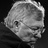
Emotion: sad